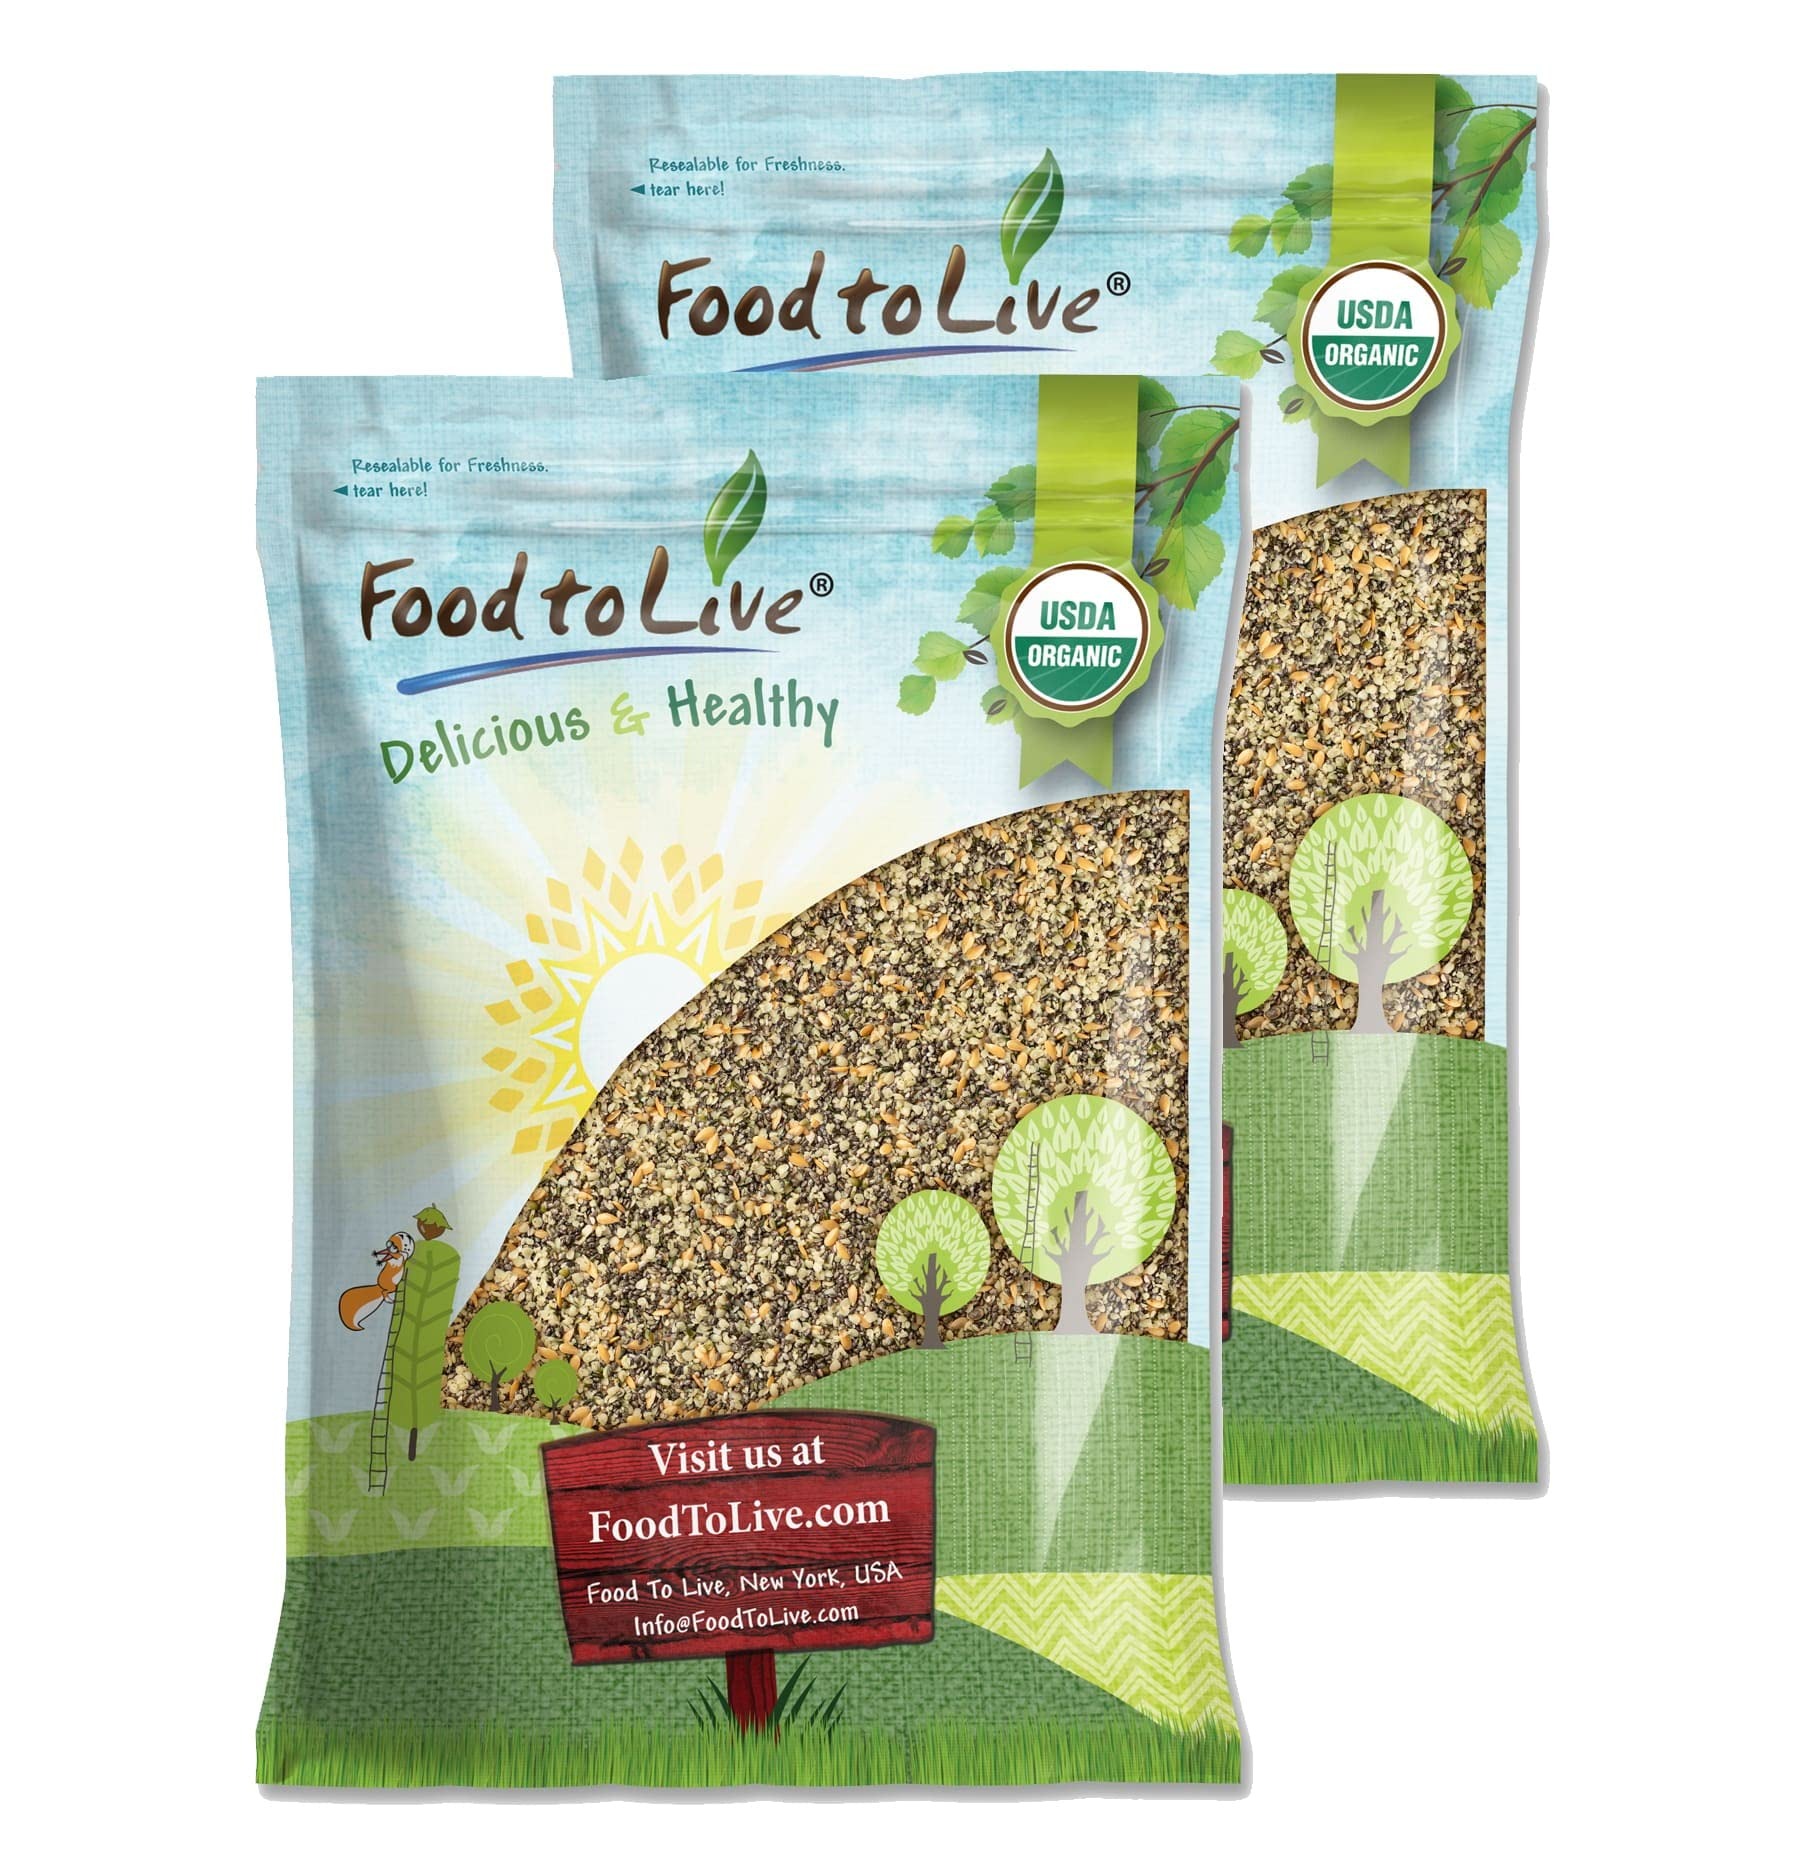
Item Name: Food to Live Organic Chia, Flax, and Hemp Seeds Mix, 20 Pounds – A Non-GMO Blend of Hemp Hearts, Whole Black Chia and Golden Flax Seeds, Vegan, Kosher, Bulk. Great for Smoothies, Shakes and Salads
Bullet Point 1: ✔️ ORGANIC, NON-GMO, VEGAN & KETO: This Seeds Blend by Food to Live contains only Organic, Non-GMO, 100% Raw, Keto, Paleo, and Vegan ingredients with NO additives.
Bullet Point 2: ✔️ A MIX OF 3 KINDS OF SEEDS, NO SALT: Our Seeds Blend contains equal parts of 3 kinds of Organic Seeds: Golden Flax Seeds, Black Chia Seeds, and Hemp Hearts with NO salt added.
Bullet Point 3: ✔️ HIGHLY NUTRITIOUS, OMEGA-3 SOURCE: Chia, Flax, and Hemp Seeds are a powerful trio that provides great amounts of Omega-3, plant protein, dietary fiber, potent antioxidants, Manganese, Thiamine, Copper, and Magnesium.
Bullet Point 4: ✔️ CEREAL & SALAD TOPPER: Sprinkle this Super Seeds Blend over salads, cereals, smoothies, sandwiches, and oatmeal, or add it to sauces, dips, and salad dressing for a nutritional boost.
Bullet Point 5: ✔️ PERFECT FOR BAKED GOODIES: Organic Chia, Flax, and Hemp Seeds Mix makes an excellent addition to baked goodies such as breads, cookies, crackers, muffins, and buns.
Product Description: Looking for a nutritious topper for your dishes? Food to Live’s Organic Superseed Blend is an excellent choice. This Mix combines Organic Golden Flax Seeds, Organic Black Chia Seeds, and Organic Hemp Hearts in equal proportions. All these seeds share rich Omega-3 content and are Organic, Non-GMO, 100% Raw, Vegan, and Keto-friendly. Organic Super Seed Mix Benefits Organic Raw Seed Mix is a nutritious powerhouse, being rich in “good” fats, particularly in Omega-3 fatty acids. Further, Organic Raw Mix with Chia, Flax, Hemp Seeds provides decent amounts of plant protein and dietary fiber, making it a great ingredient for those who work out or follow a plant-based diet. What’s more, these seeds are loaded with powerful antioxidants, especially polyphenols that fight free radicals. Besides, Organic Super Seed Mix contains vitamins and essential minerals such as Manganese, Thiamine, Copper, and Magnesium. Feel free to include this Seeds Blend into Paleo and Keto diets. Ideas on how to use Organic Superseed Blend Organic Chia, Flax, and Hemp Seeds Mix offers a delightful nutty taste and a pleasant crunchy texture. Use this blend as a nutritious Organic Raw Cereal topper or a topper for avocado toasts, salads, oatmeal, granola, chia puddings, and smoothies. In addition, incorporate Chia, Flax, and Hemp Seeds into dressings, sauces, and dips. Apart from that, Organic Seed Blend is a wonderful ingredient for no-bake energy bars, desserts, and baked goodies such as breads, cookies, crackers, buns, and muffins. With our Organic Raw Superseed Mix bulk packs, you can stock up on a nutritious topper and pay less per unit. Storage Tips Store Organic Seeds Blend in a glass or plastic container with a tight-fitting lid or ziplock. Put the bag in a cool and dry place.
Value: 320.0
Unit: Ounce

Price: 122.42